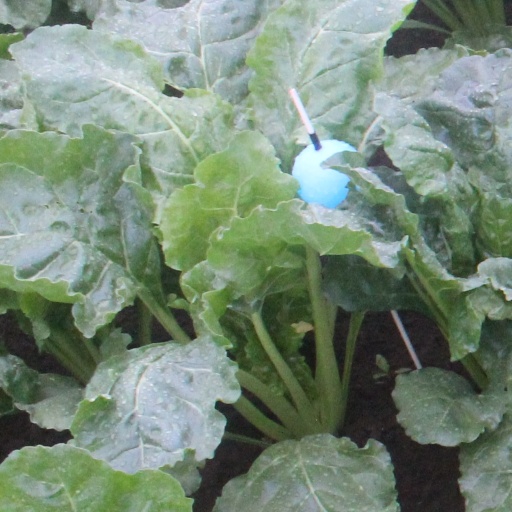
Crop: sugar beet